Baju Empurau

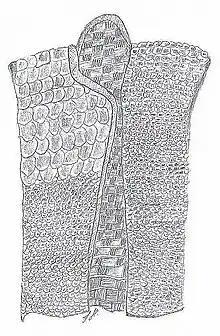
Sketch of Baju Empurau

The Baju Empurau (also known in English language as "war jacket") is an armour from Indonesia.